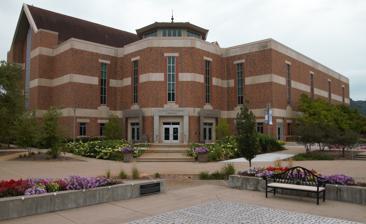
Building: Krueger Library
Country: United States of America
Year built: 1999
Building in Winona, MN Darrell W. Krueger Library Winona State University The library in August 2018 General information Address 175 W Mark St., Winona, MN 55987 Town or city Winona, MN Coordinates 44°02′46″N 91°38′38″W / 44.046174°N 91.643755°W / 44.046174; -91.643755 Opening 1999 Website www .winona .edu /library Darrell W. Krueger Library , commonly known as Krueger Library , is the center of research, discovery, and creative output at Winona State University (WSU). The library serves more than 10,000 students, faculty, and staff in the WSU community, residents in the city of Winona, Minnesota , and the greater Southeastern Minnesota region. It is a United States Federal depository library . Library History Before 1999, Maxwell Library (now Maxwell Hall) served students in the historic core of campus that surrounds Somsen Hall. When the WSU community celebrated the completion of the "New Library" situated on the opposite side of campus, then-president Darrell W. Krueger spoke and then-governor Jesse Ventura was in attendance. It was built with the "Laptop University" in mind, with over 1,800 network ports, wireless internet access, and over ten high speed duplexing laser printers throughout the building. The library has honored retired WSU President Darrell W. Krueger since spring 2005. Building Construction and Library Services The library has three floors with over 250,000 books and e-books, thousands of periodical titles, and over 140 online databases. The library offers: public terminals for internet access and printing; research computers with access to the catalog; and WSU database access to anyone in the library building; forty-two high end multimedia computer towers, both Macintosh and PC platforms are supported.  Users can borrow laptops, power and network cords, webcams, media carts which include a wide screen TV and DVD/VCR, and webcams (for WSU students only).  It also has six laptop workstations for scanning. Students can study and work on group projects in study room located on all three floors of the building. Library Athenaeum The Athenaeum hosts events that explore and enhance the intellectual life of the University and the region. These events could include lectures, readings, discussions, seminars, performance arts, and other educational experiences. By bringing together scholars, performing artists, students, community members, and other interested people for intellectual discussion and the sharing of cultural experiences, the Athenaeum reflects the importance the University places on the humanities, the arts, and the sciences. In 2016, the Athenaeum became a podcast. The Athenaeum ended in 2018. More information and podcast recordings are found in WSU Library's OpenRiver Digital Repository. References